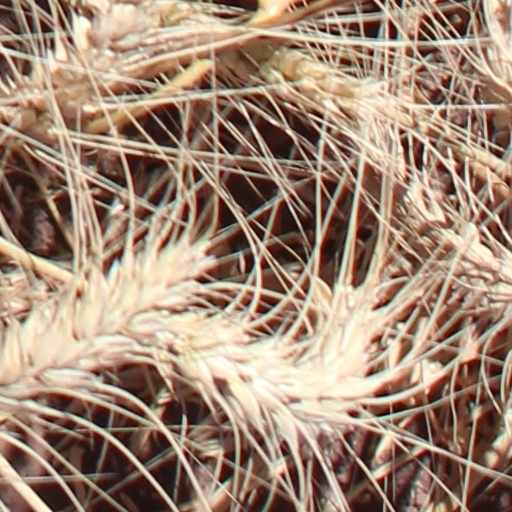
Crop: wheat